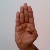
The image shows a hand gesture representing the letter 'B' in Indian Sign Language.